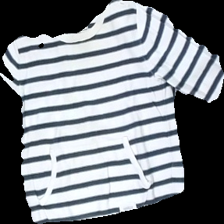
View: front
Type: Sweater
Category: Children
Brand: Newbie (Kappahl)
Colors: Grey, White
Material: 100% cotton
Pattern: Striped
Cut: Regular, C-collar
Size: 86
Stains: Major
Price range: <50
Recommended usage: Export